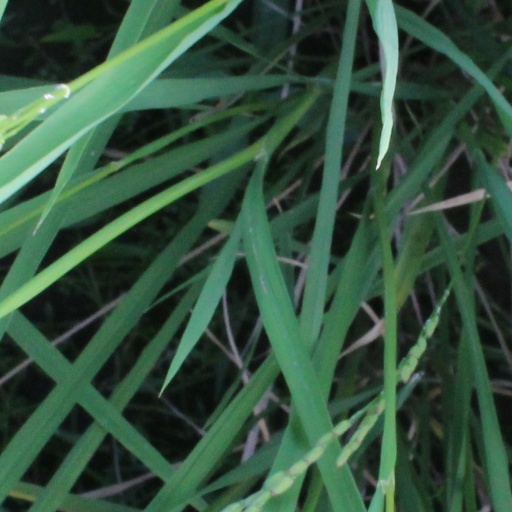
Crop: rice